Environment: real
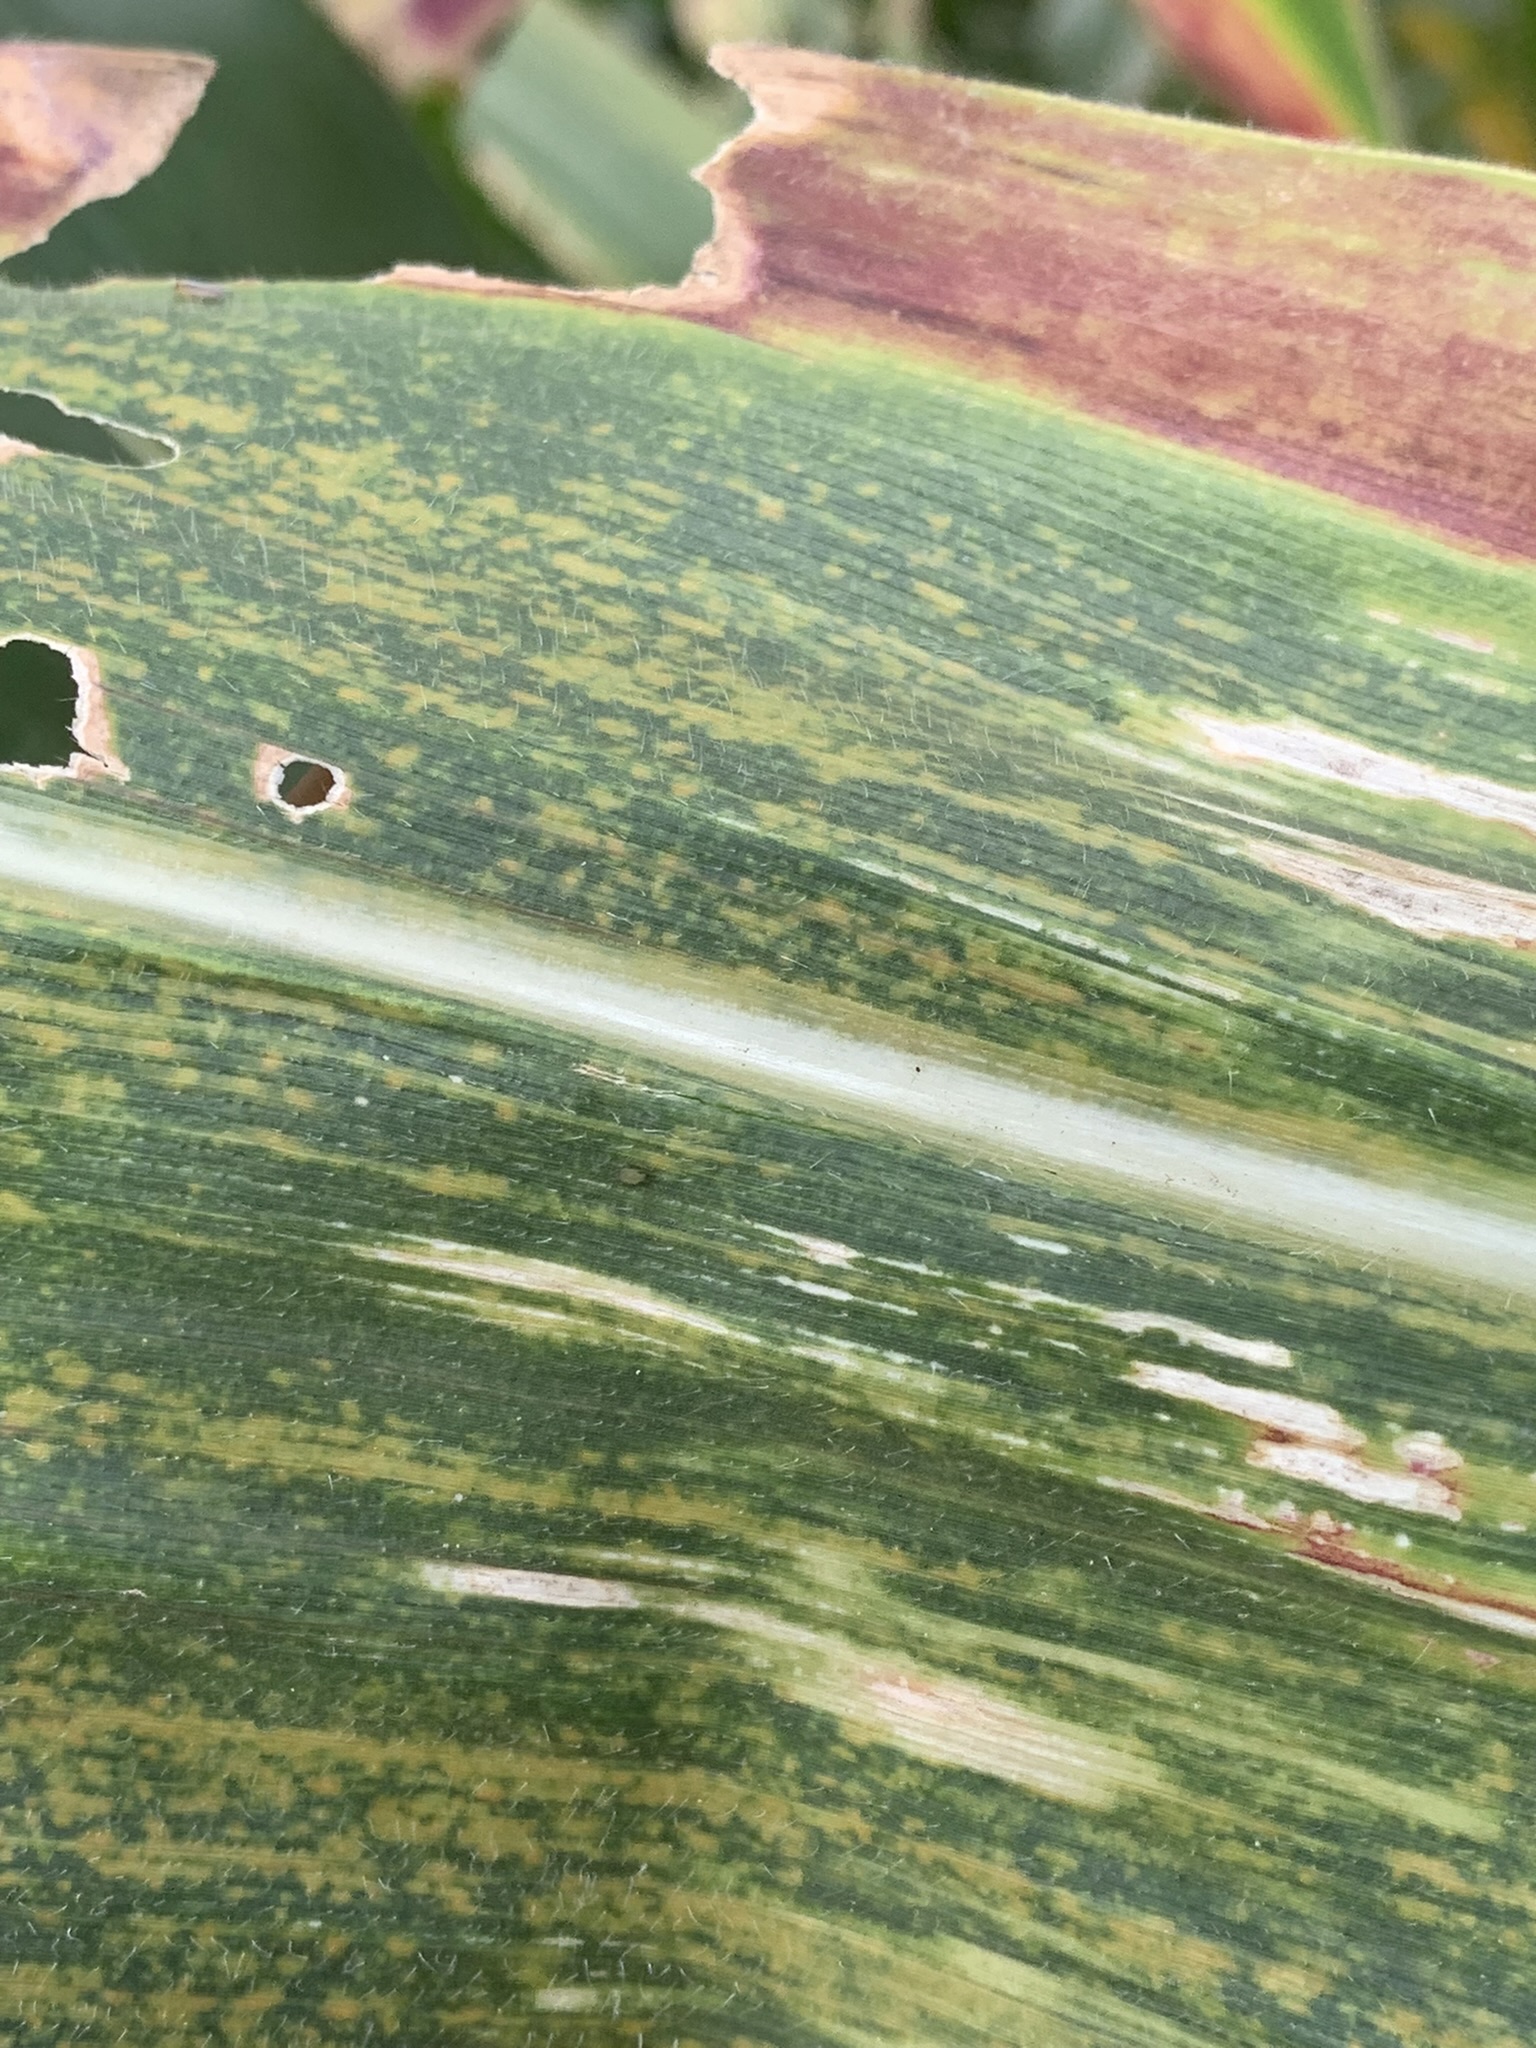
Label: lethal_necrosis